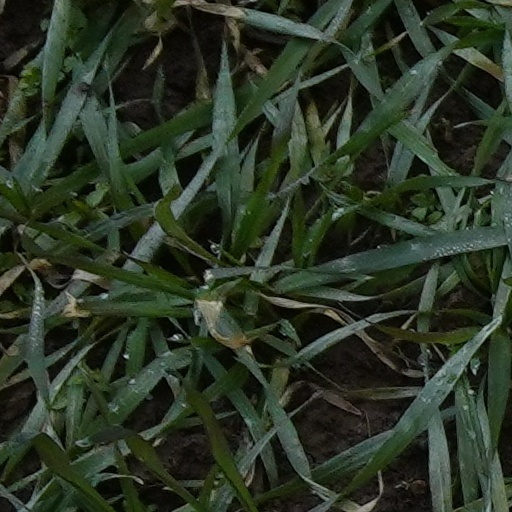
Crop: wheat